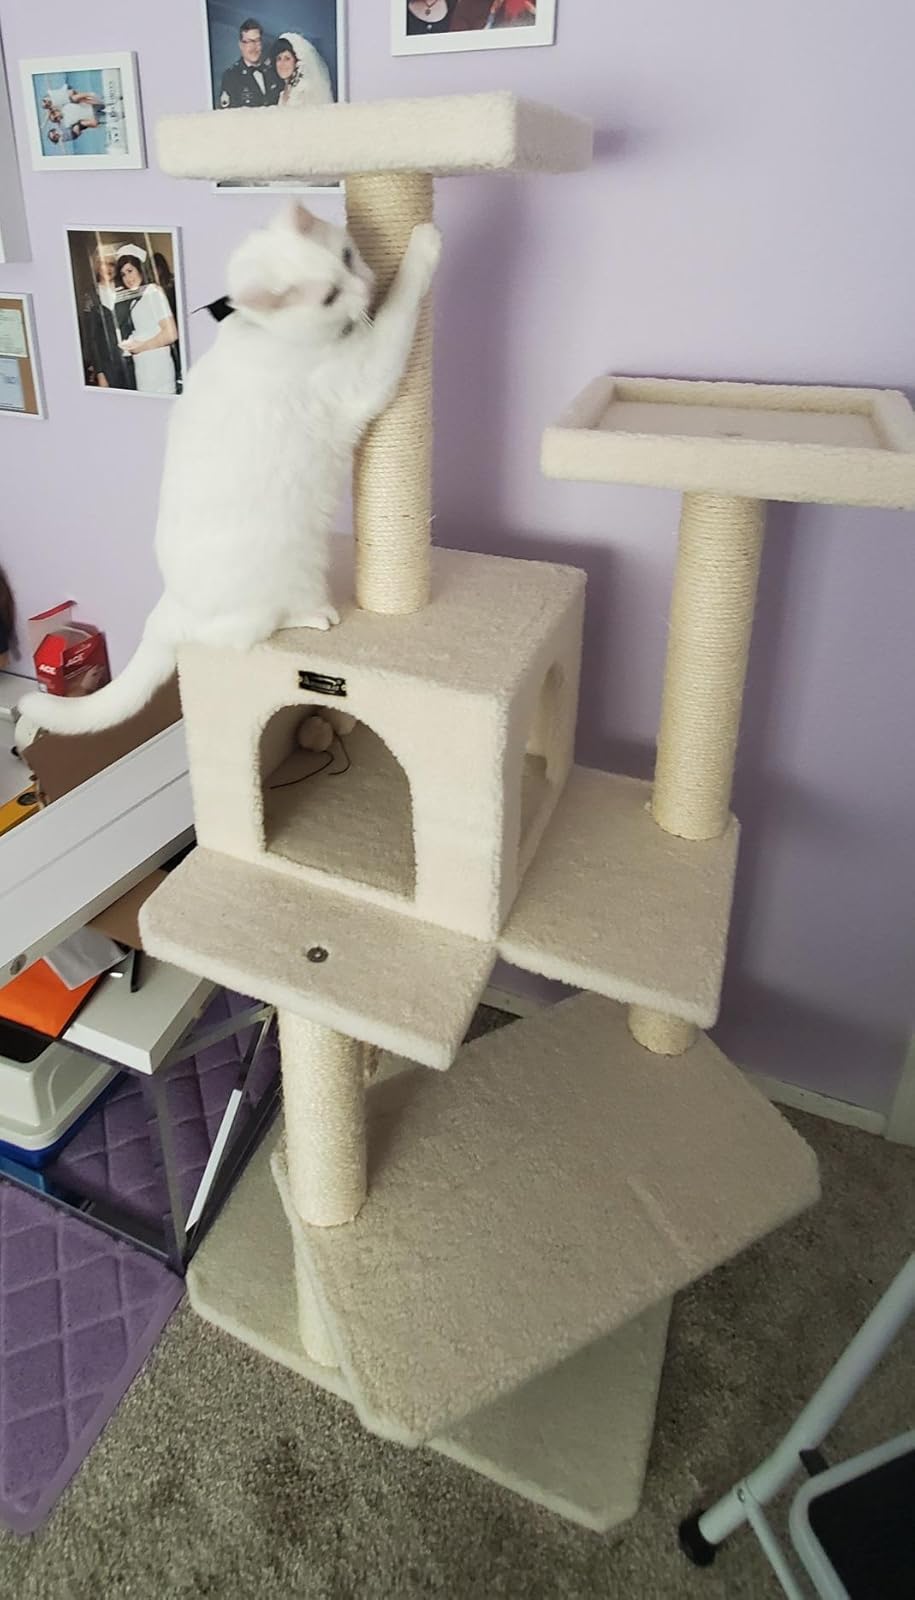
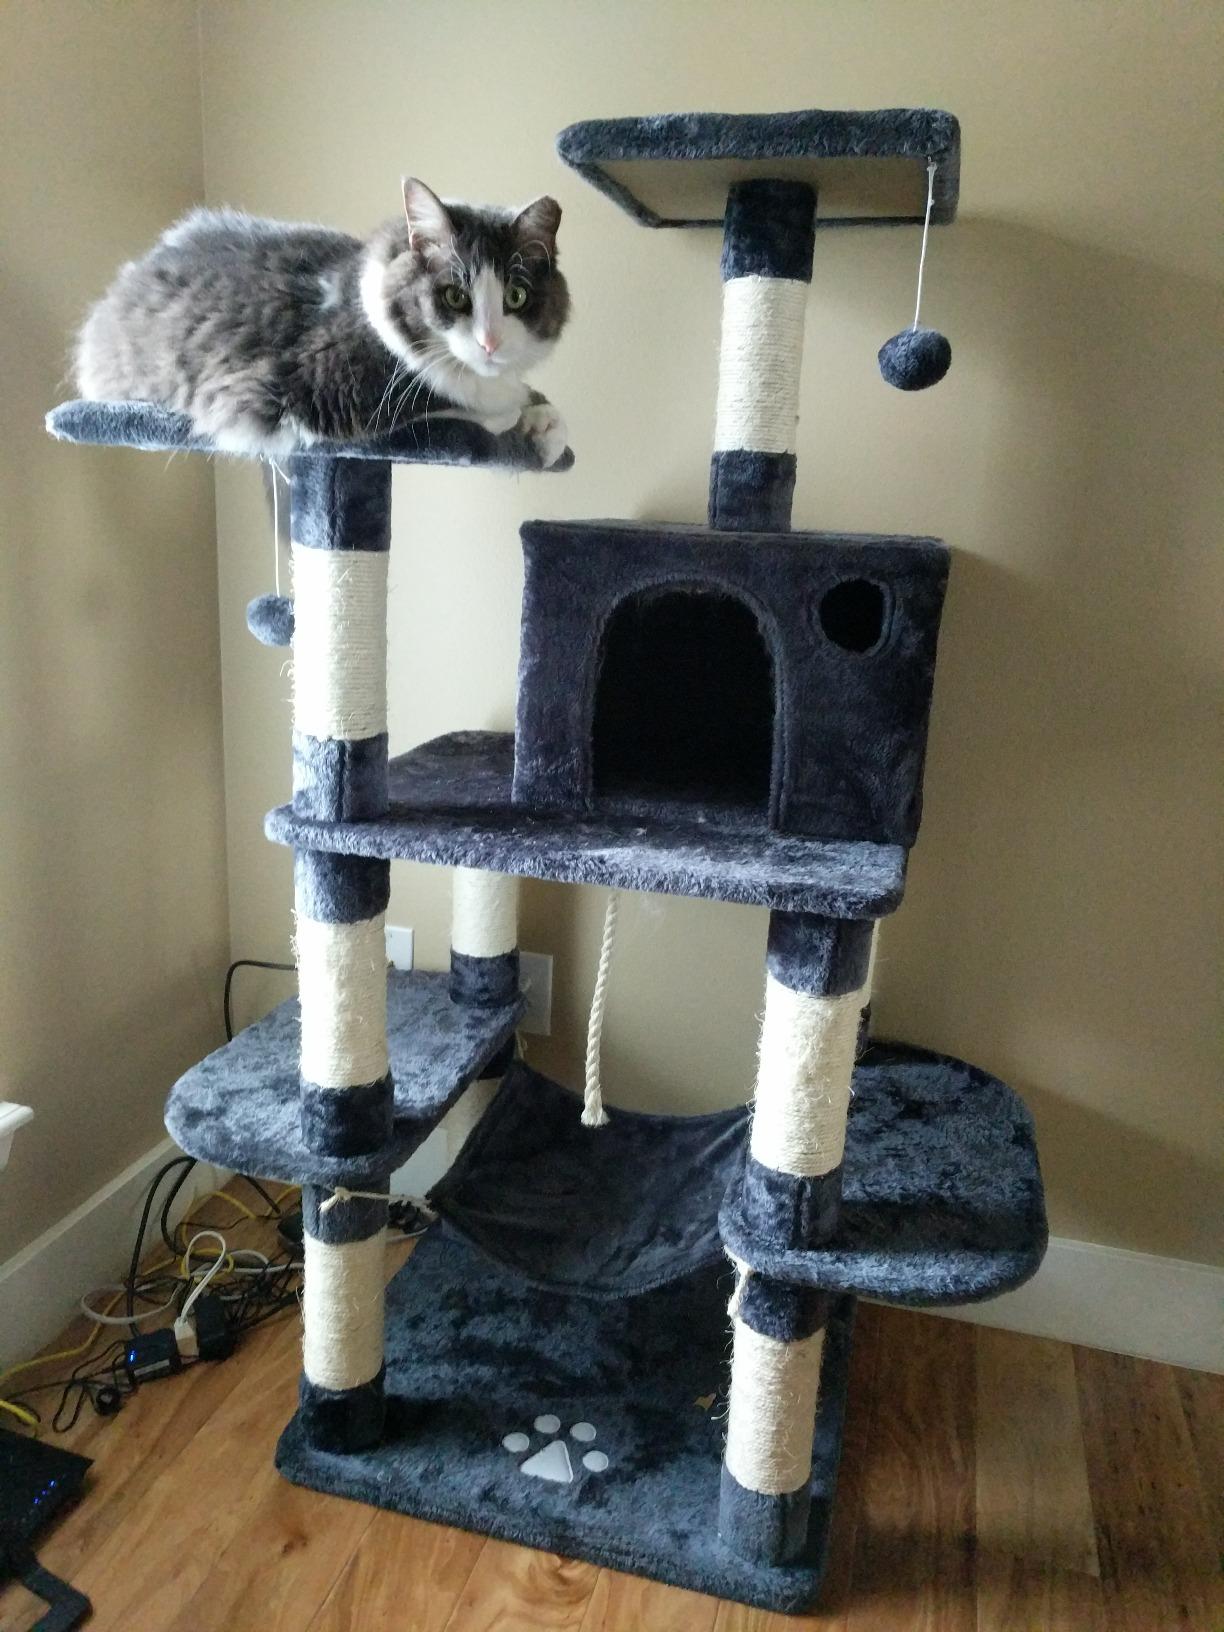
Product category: items_cat tree
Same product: no